'Mazing Man

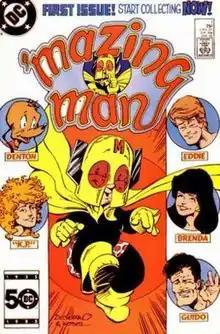
Cover to "Mazing Man" #1.

Mazing Man is the title character of a comic book series created by Bob Rozakis and Stephen DeStefano and published by DC Comics. The series ran for twelve issues in 1986, with additional special issues in 1987, 1988, and 1990. Additionally, a 'Mazing Man origin story was featured in "Secret Origins" #16, and an original one-page story that appeared as an ad in "Comics Buyer's Guide".